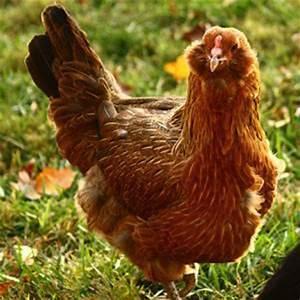
chicken